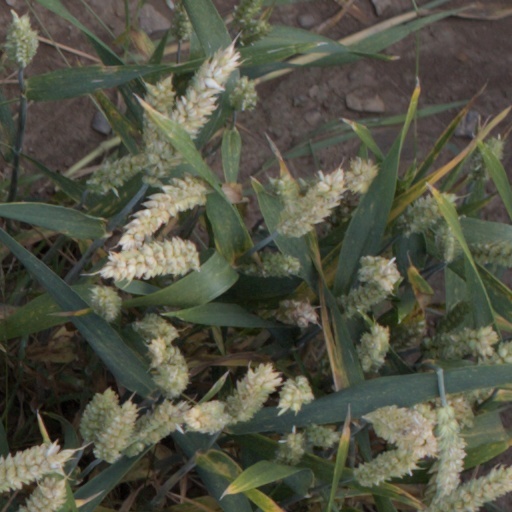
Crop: wheat